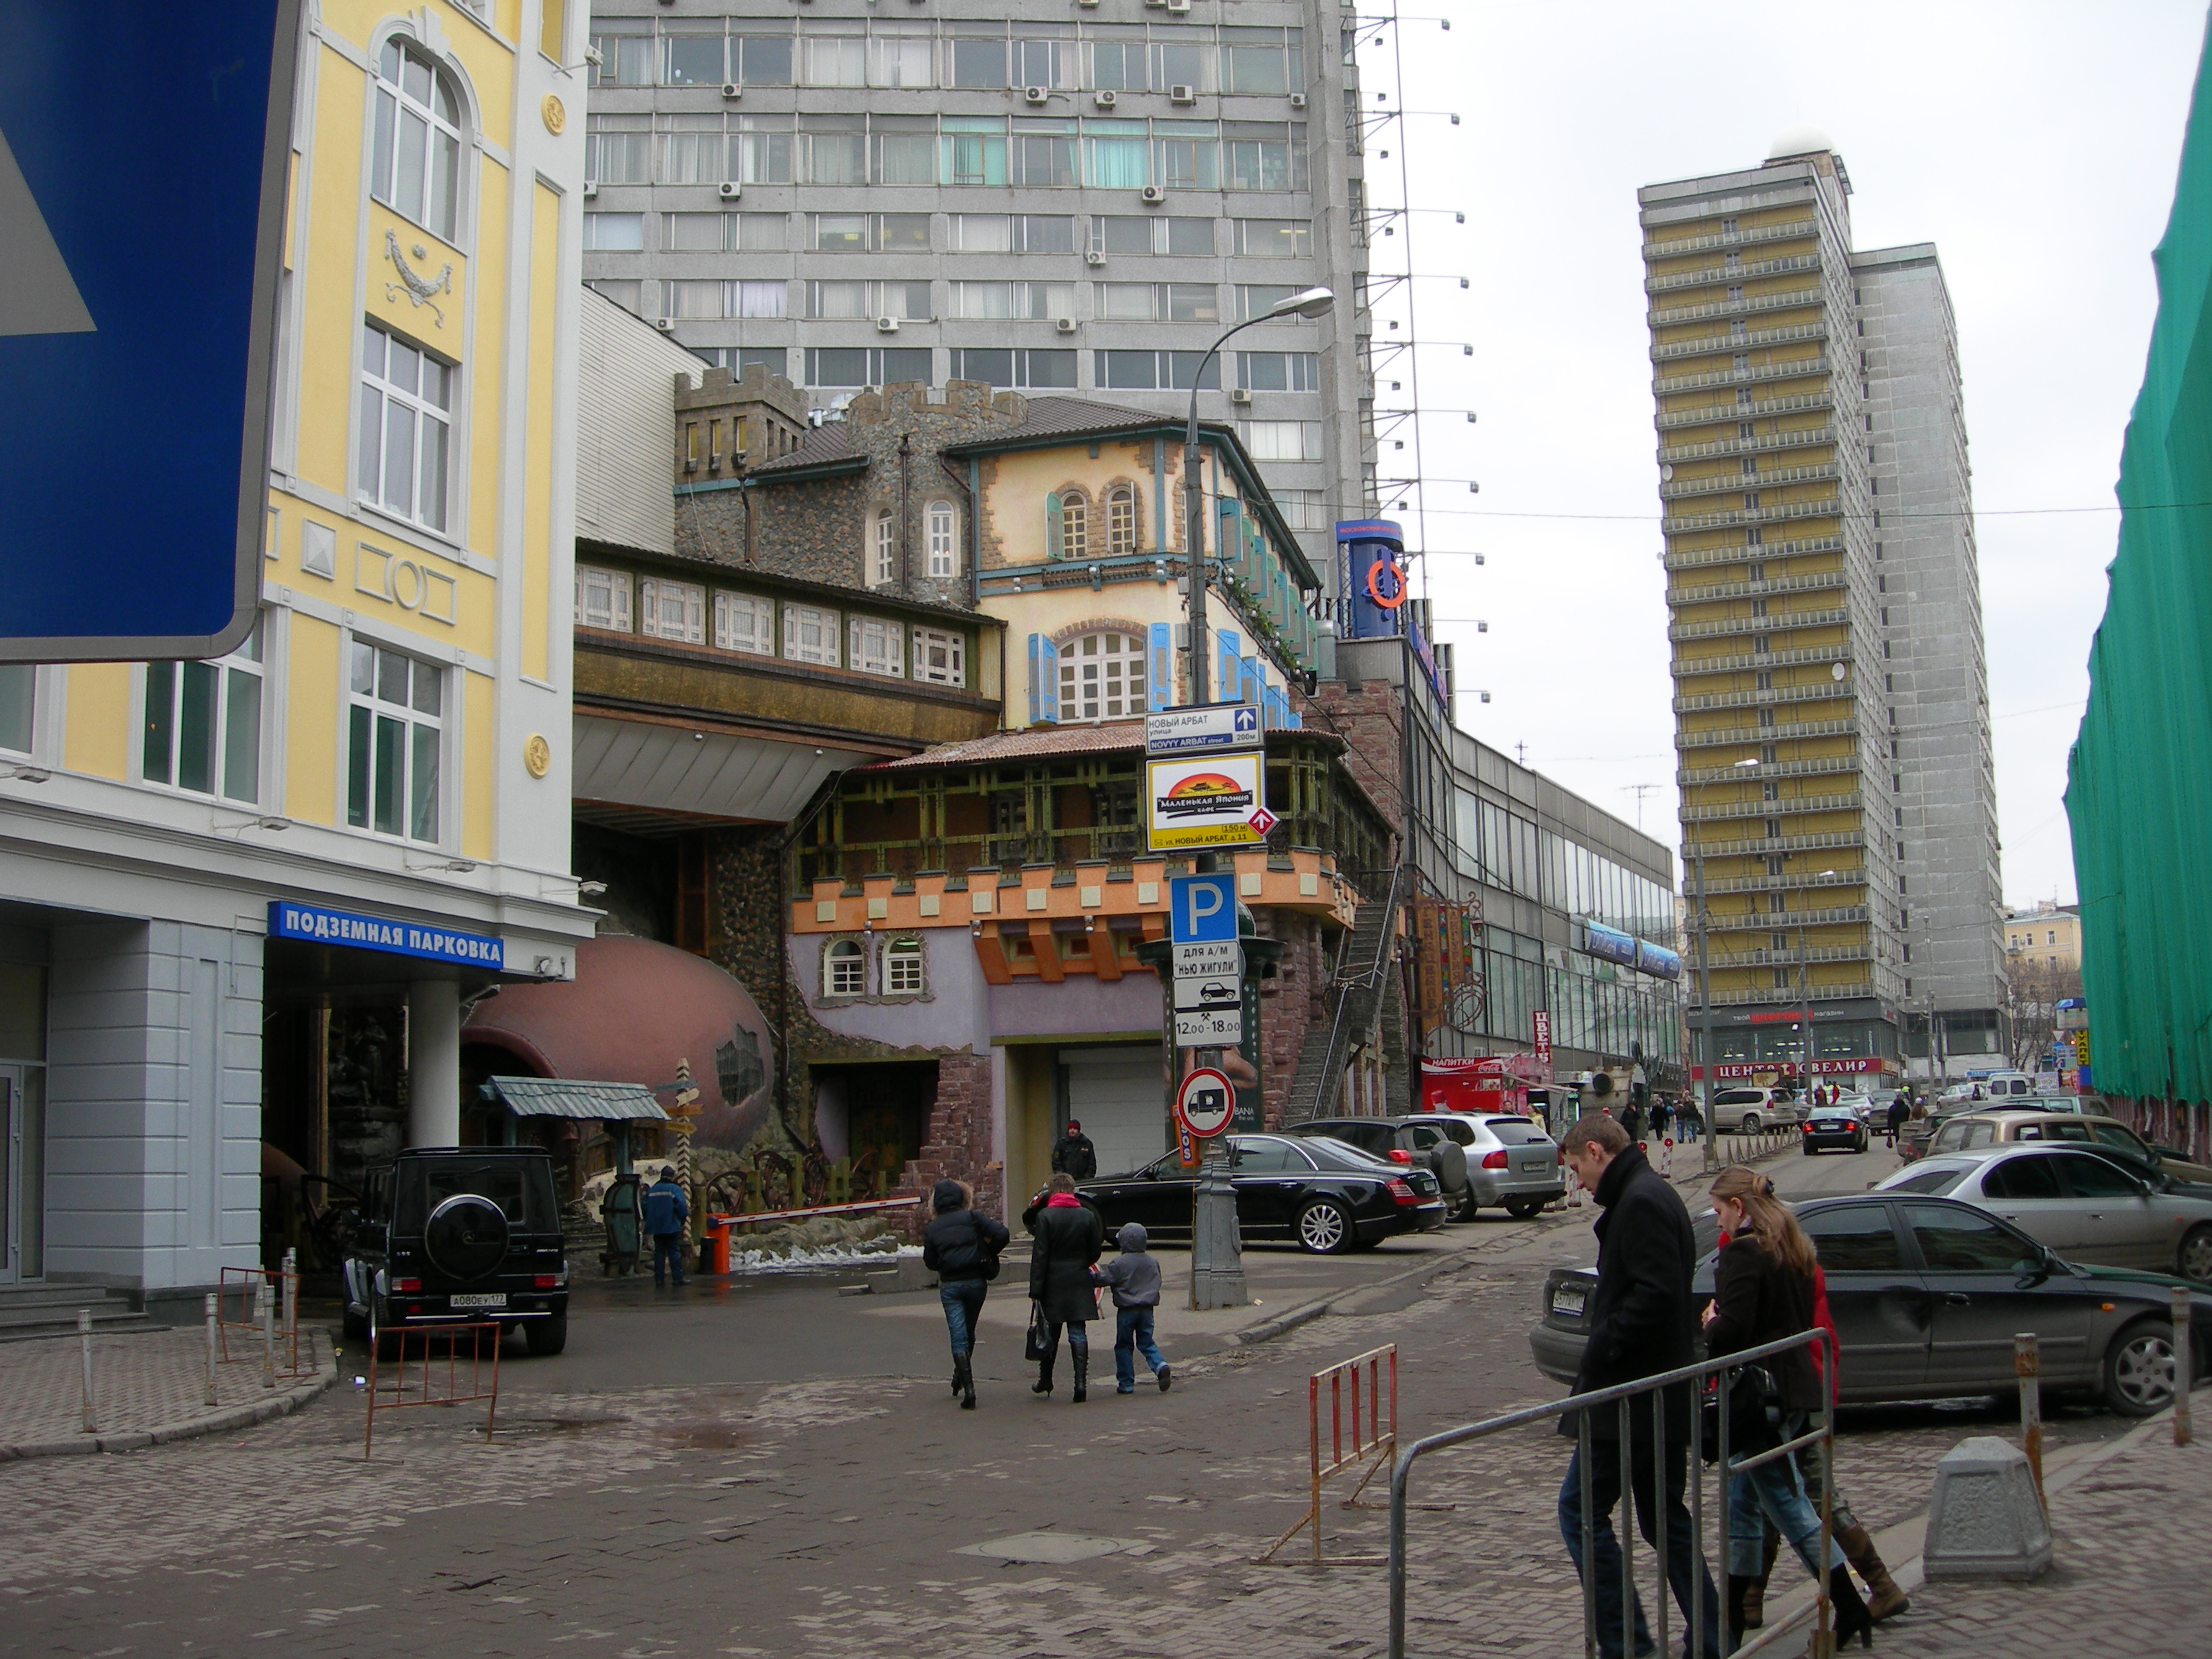
pedestrian, architecture, road, street, town, city, cityscape, downtown, travel, nikon, streets, infrastructure, moscow, russia, moskau, moscou, coolpix, 7900, e7900, neighbourhood, urban area, residential area, human settlement